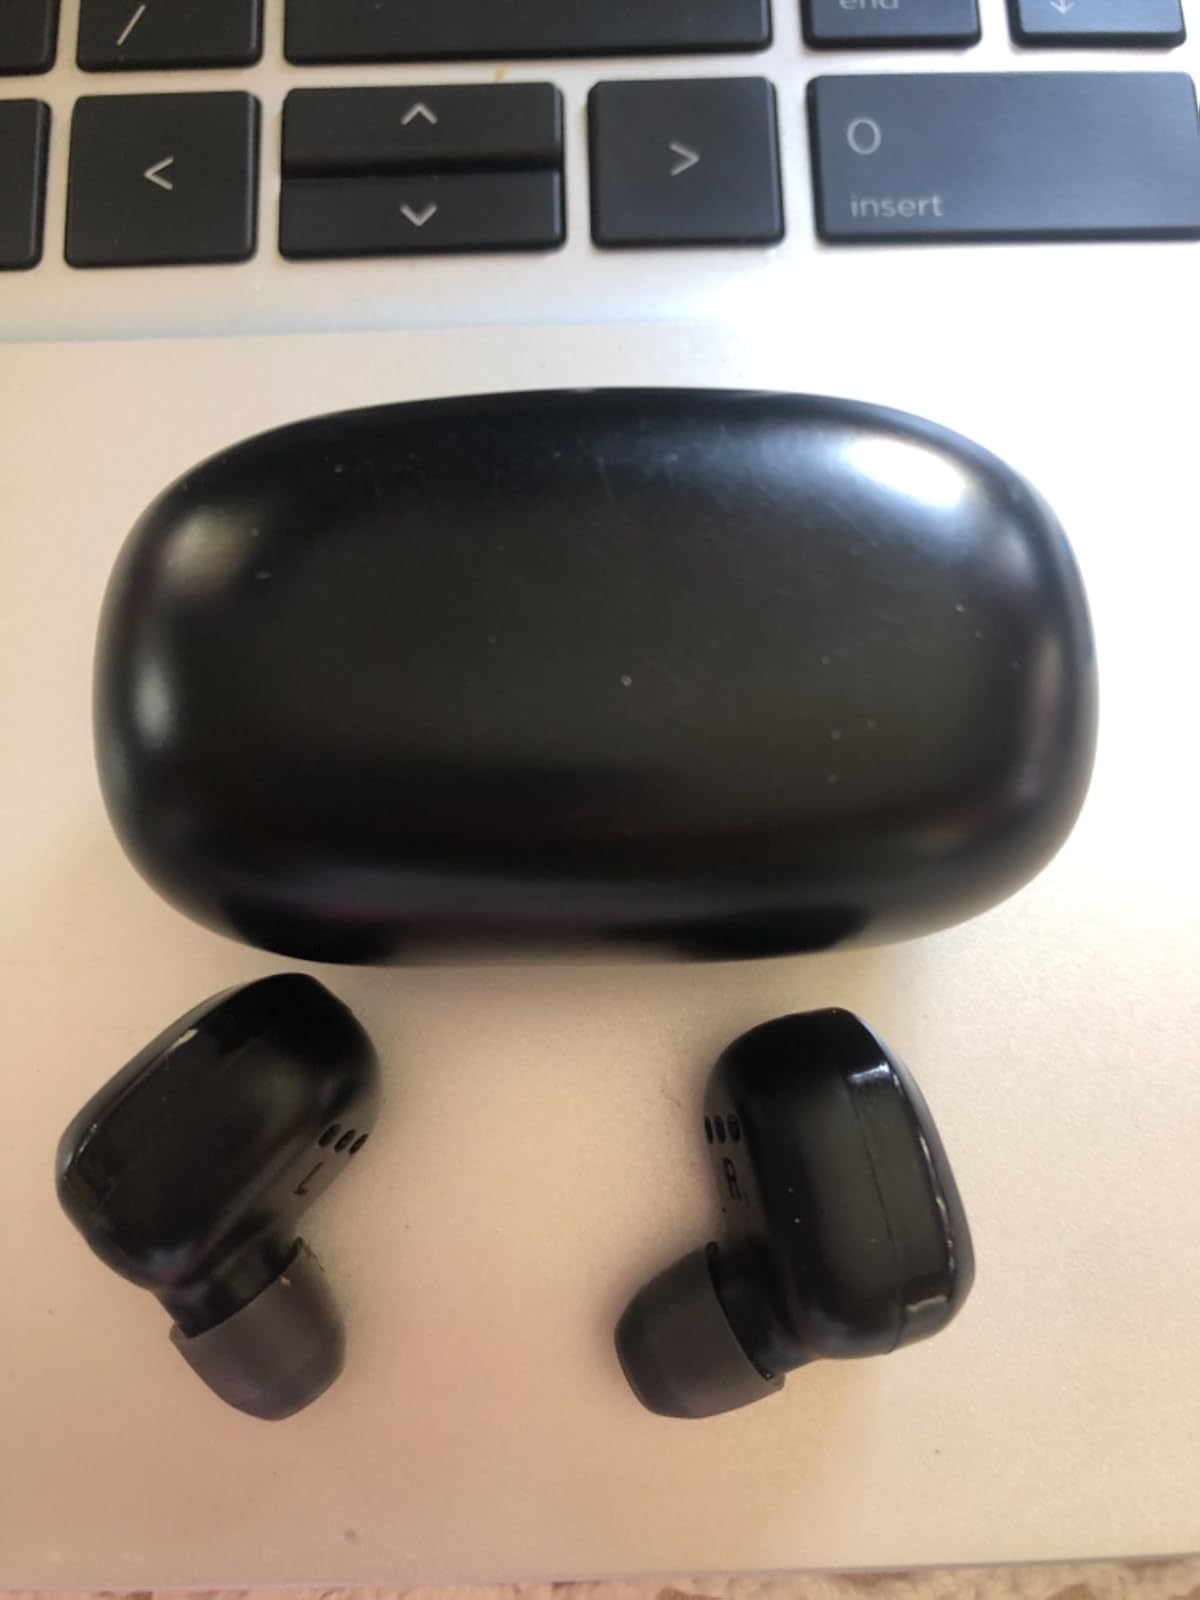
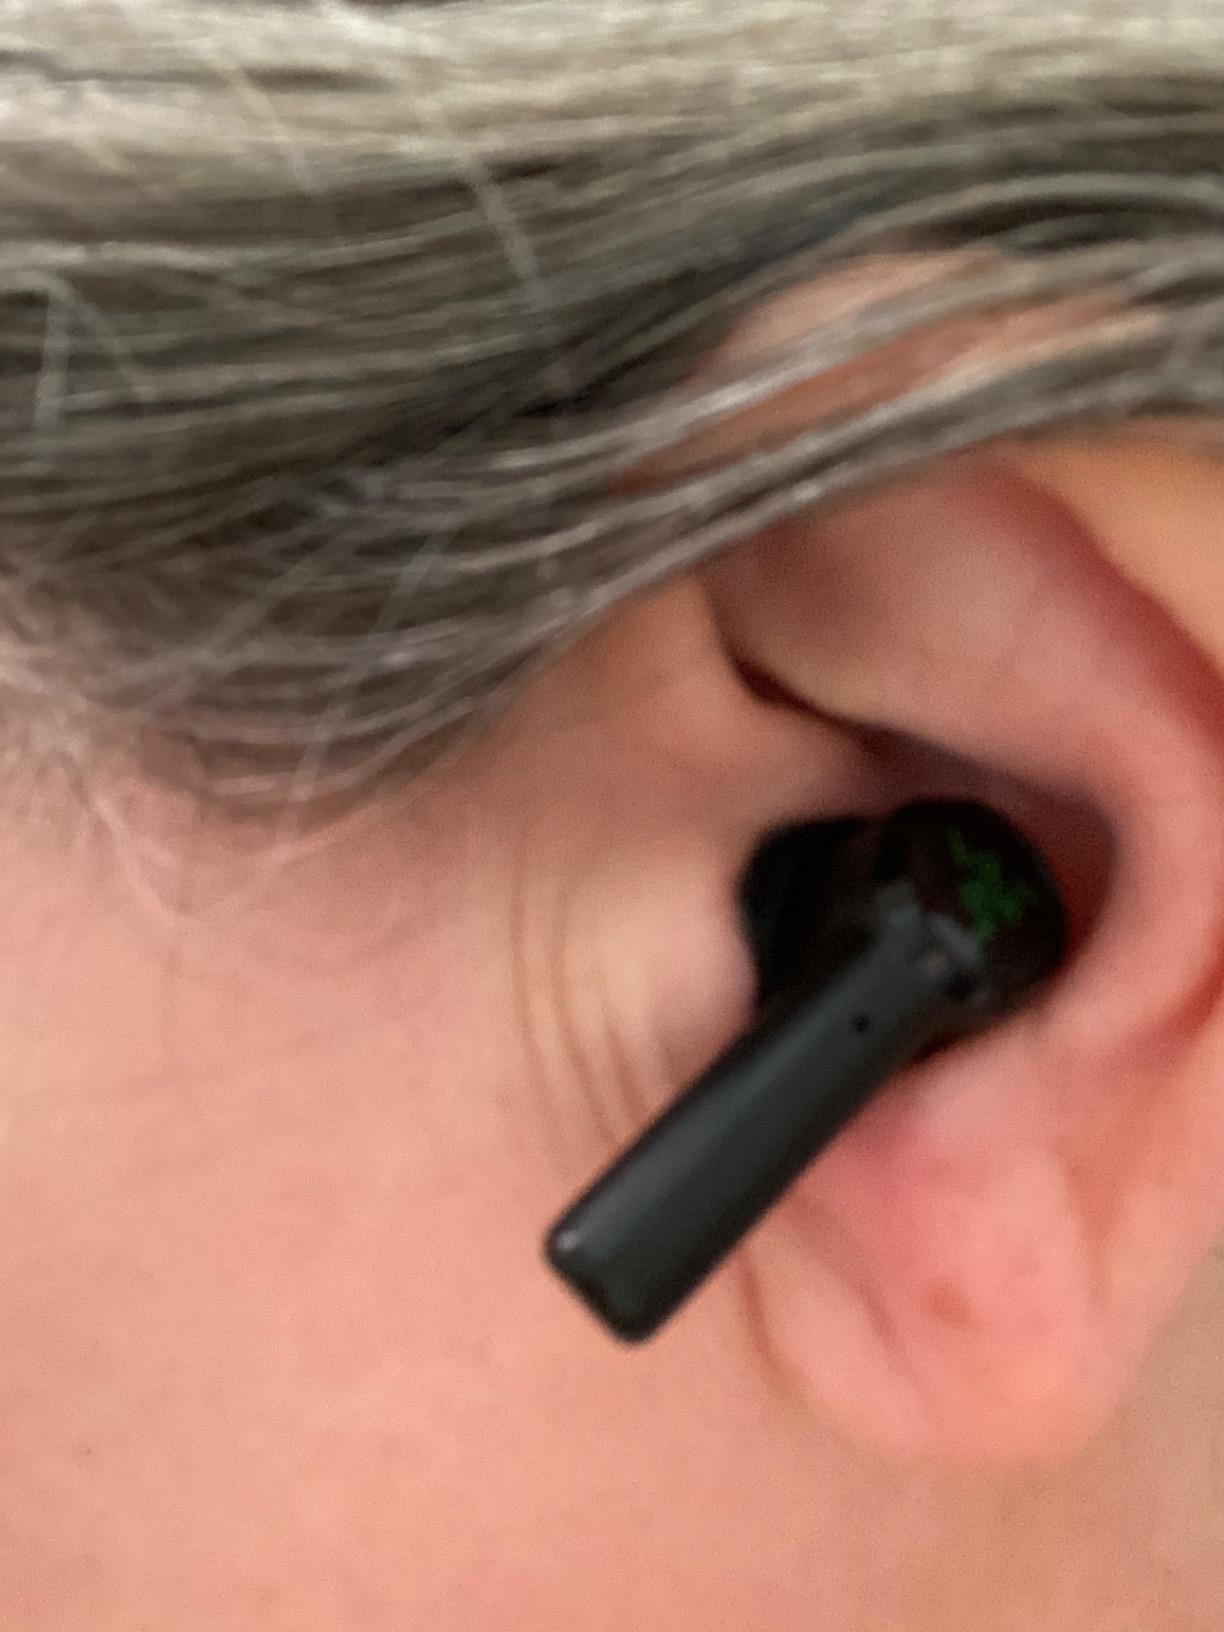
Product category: earbuds
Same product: no